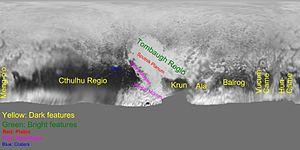
Ala est la plus petite macula du Poing américain, une série de tâches sur Pluton.
"Hun-Came est l'une des maculae de la région du ""poing américain"", une série de taches équatoriales avec un faible albédo, apparaissant donc sombres, sur la planète naine Pluton.
Vucub-Came est une région de Pluton du « poing américain », montrant une série de régions équatoriales sombres. Elle a été nommée d'après un des dieux Quiché des Popol Vuh.
Meng-p'o est l'une des maculae de la région du « poing américain », une série de taches équatoriales avec un faible albédo, apparaissant donc sombres, sur la planète naine Pluton. Elle se situe sur le méridien zéro, directement sous la lune Charon en rotation synchrone avec Pluton, et à l'ouest de la région Cthulhu.
La géographie de Pluton regroupe les disciplines, telles que la topographie, la géomorphologie, la climatologie ou des sciences concernées par l'étude de la géographie physique de Pluton.
Balrog est une région de Pluton. Il s'agit de la plus grande tache du « poing américain », une série de taches sombres aux frontières irrégulières, espacées de façon semi-régulière. C'est la deuxième région équatoriale la plus sombre de Pluton après Cthulhu.